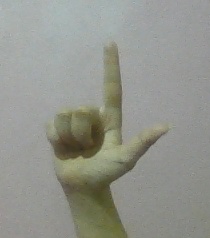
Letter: laam